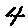
Label: 4